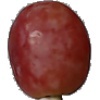
Label: Grape Pink 1